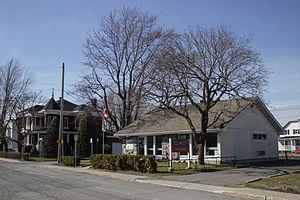
Bureau de poste et rue St-Simon à Sainte-Madeleine (Québec)
Sainte-Madeleine est une municipalité de village dans la municipalité régionale de comté des Maskoutains au Québec, située dans la région administrative de la Montérégie. Elle est située à l'intersection des routes 116 et 227, à mi-chemin entre Mont-Saint-Hilaire et Saint-Hyacinthe. L'autoroute Jean-Lesage longe l'extrémité nord de la municipalité.